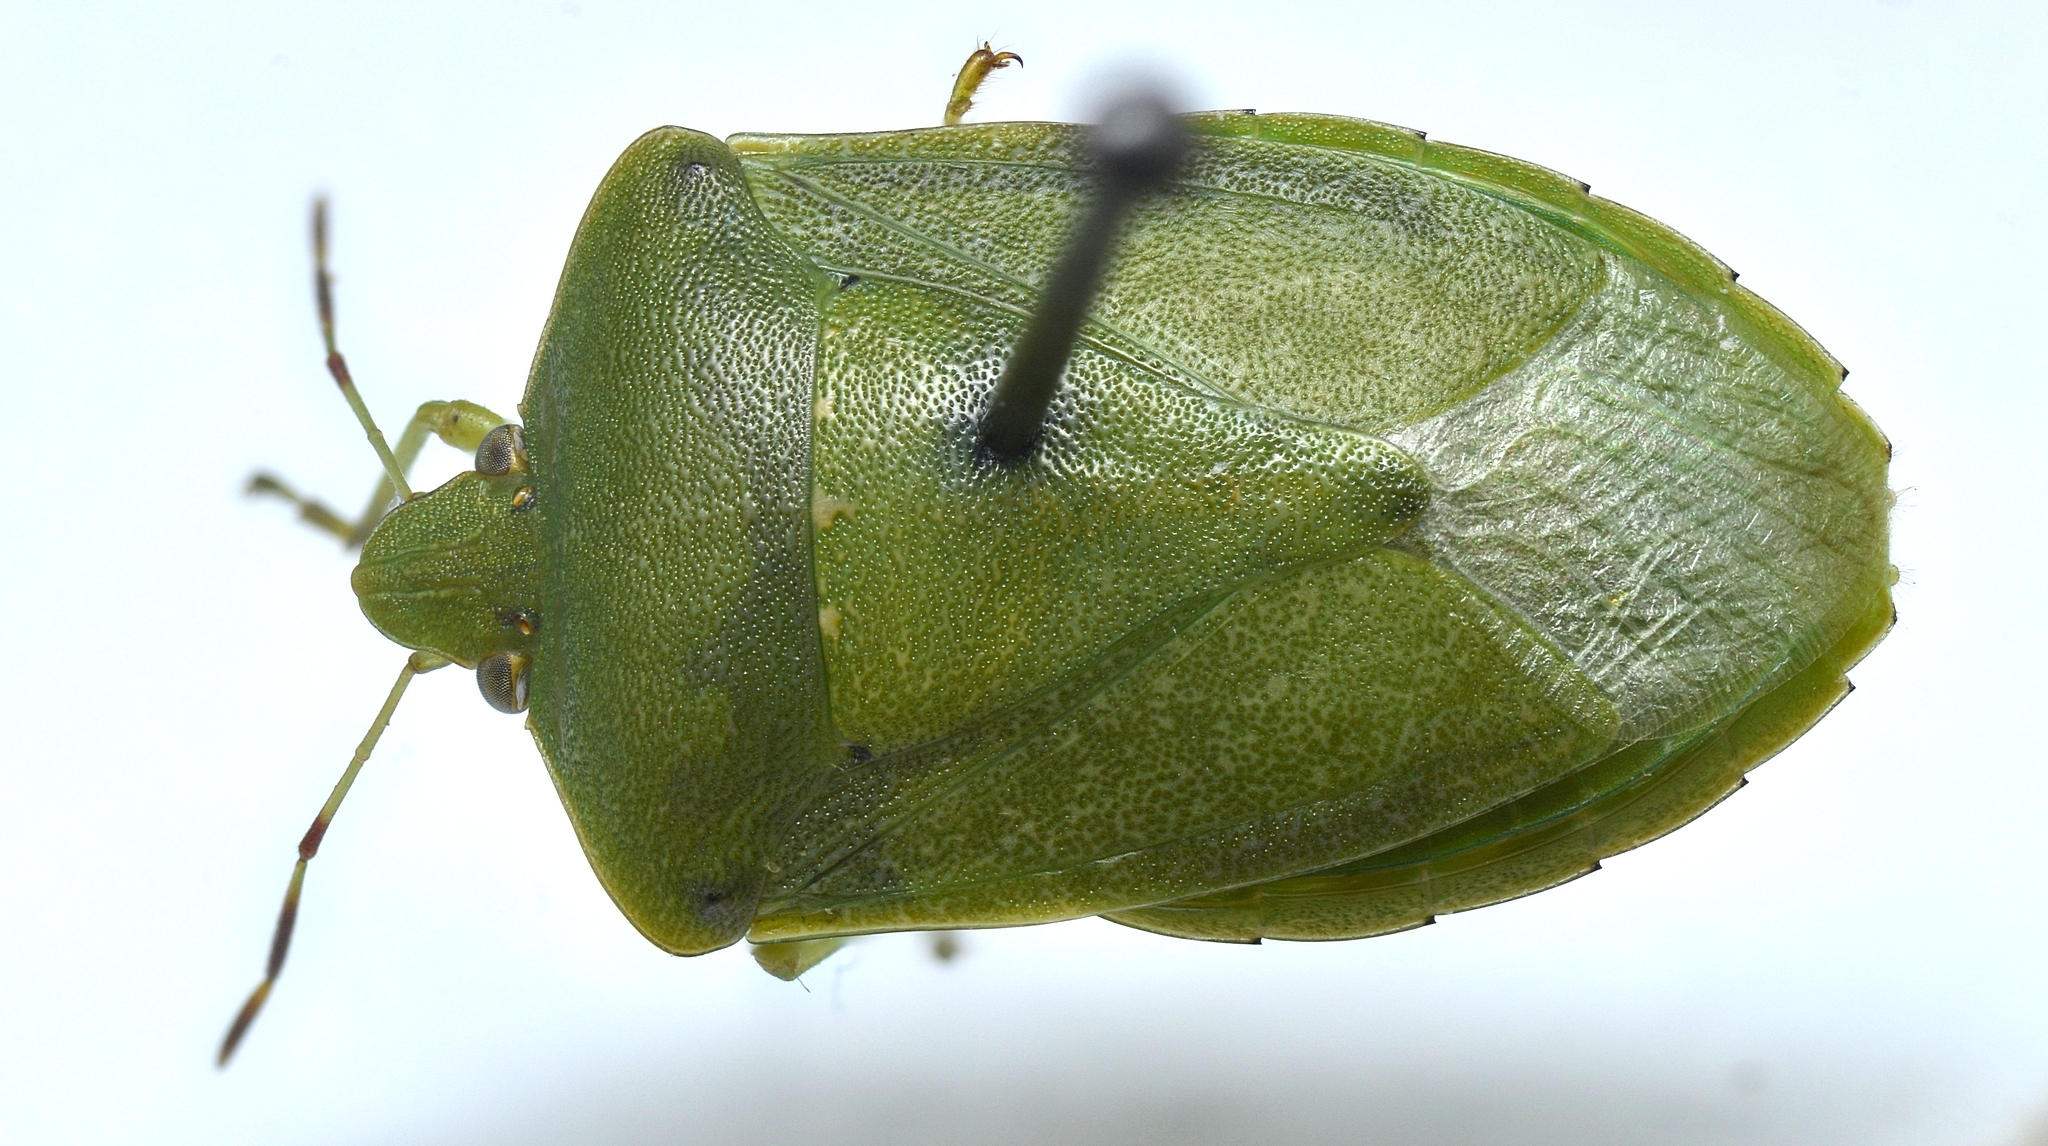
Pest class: stink_bug